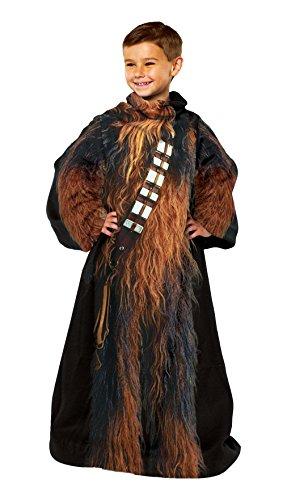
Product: Disney Star Wars, "Being Chewbacca" Youth Fleece Soft Throw Blanket with Sleeves, 48" x 48", Multi Color
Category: Home & Kitchen | Bedding | Kids' Bedding | Blankets & Throws | Throws
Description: Star Wars "Being Chewbacca" Design.
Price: $32.99
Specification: ProductDimensions:48x0.2x48inches|ItemWeight:12.8ounces|ShippingWeight:12.8ounces(Viewshippingratesandpolicies)|Manufacturer:TheNorthwestCompany|ASIN:B011C5K9OI|Itemmodelnumber:1DSW023000005RET